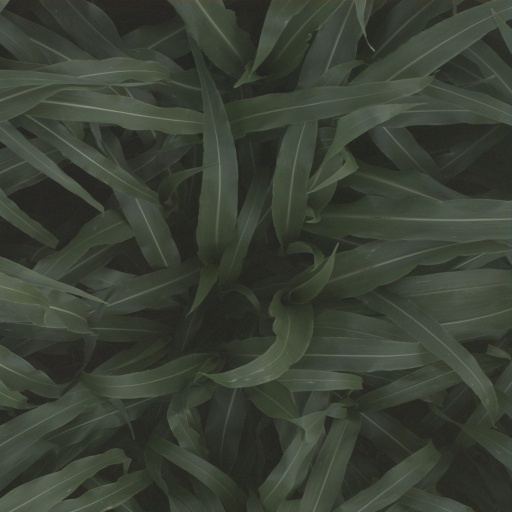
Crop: sorghum